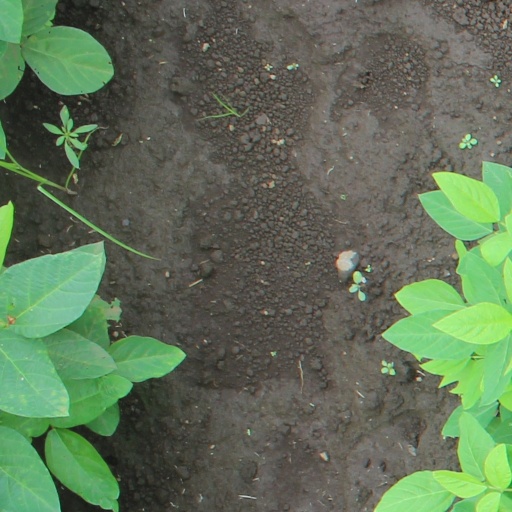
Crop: soybean